Tube map

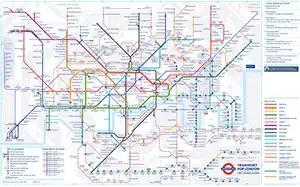
The July 2024 Tube Map

The Tube map (sometimes called the London Underground map) is a schematic transport map of the lines, stations and services of the London Underground, known colloquially as "the Tube", hence the map's name. The first schematic Tube map was designed by Harry Beck in 1931. Since then, it has been expanded to include more of London's public transport systems, including the Docklands Light Railway, London Overground, the Elizabeth line, Tramlink, the London Cable Car and Thameslink.